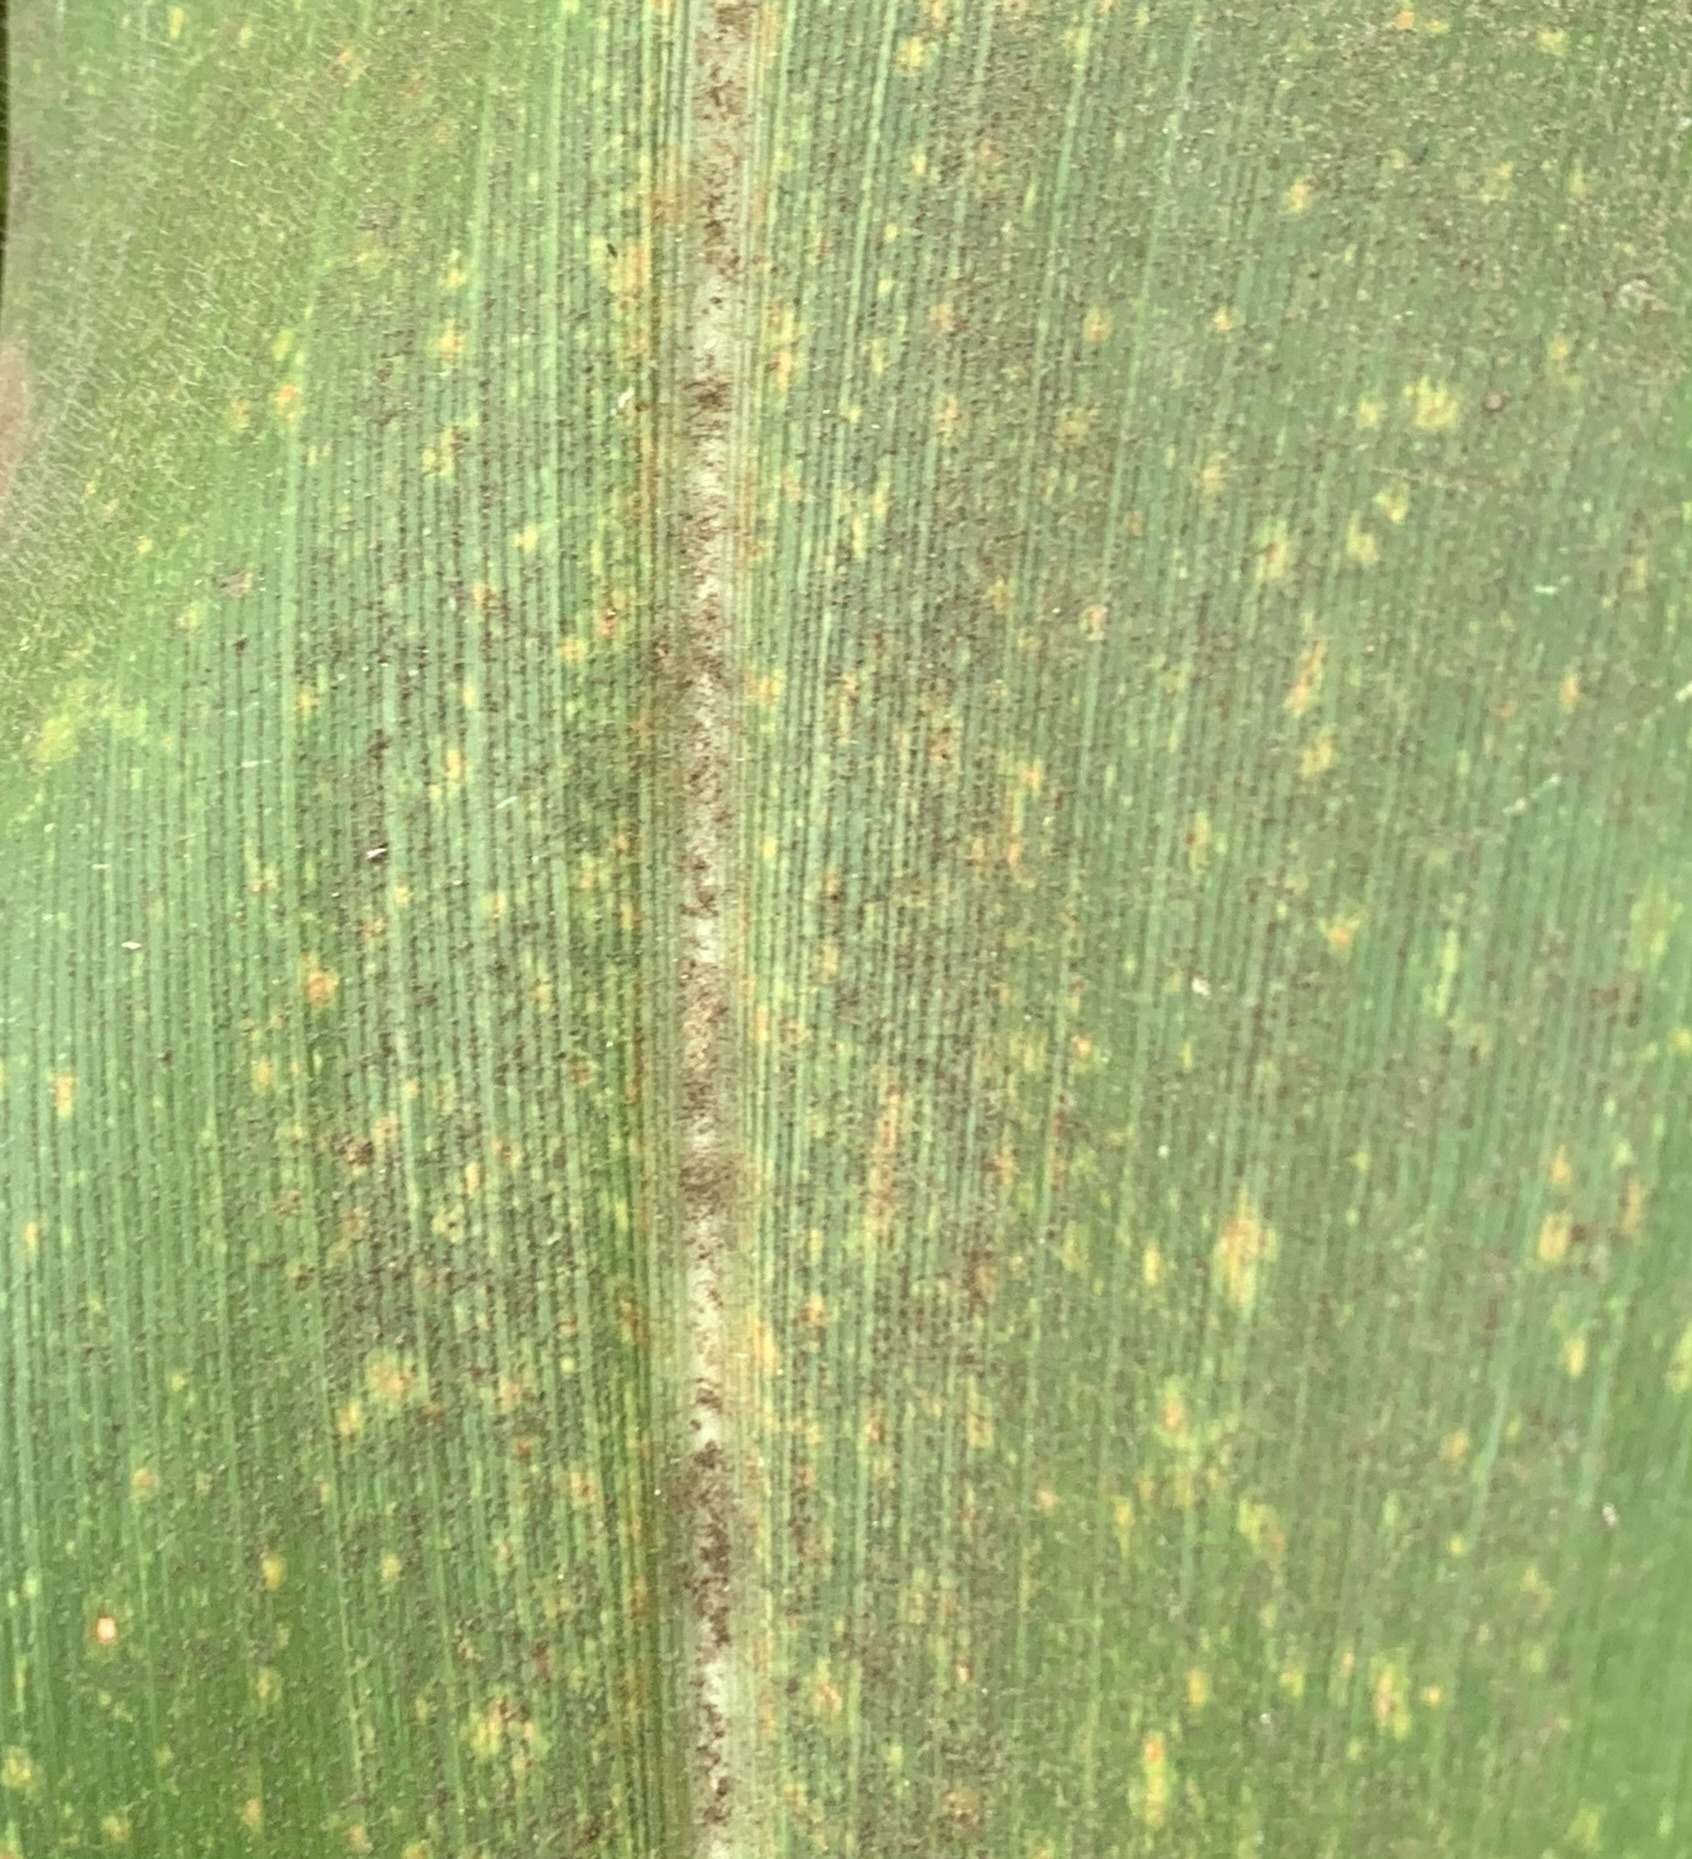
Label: MLN